SS Deutschland (1900)

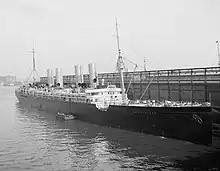
"Deutschland" docked in New York around 1903

"Deutschland" left Bremerhaven on 5 July 1900, commanded by Captain Adolf Albers with a stop at Cherbourg and Plymouth bound for New York. She crossed by Sandy Hook in 5 days, 11 hours and 5 min. with an average . She won the Blue Riband from "Kaiser Wilhelm der Grosse", the fanfare both in Germany and the US was big, Kaiser Wilhelm II himself sent a telegram to HAPAG with the words "Bravo Deutschland!" congratulating her on breaking the record.